Gerardo P. Cabochan

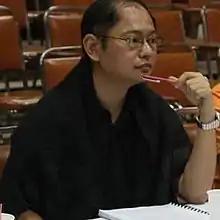
Author Allan N. Derain, winner of the "Gerardo P. Cabochan Award for Best Short Fiction in Filipino" of the 39th National Book Awards

The Cabochan Foundation is a non-profit organization inspired by Cabochan's compassion to the poor and works of community development. It conducts series of outreach programs, such as free medical–dental missions and wellness advocacies.